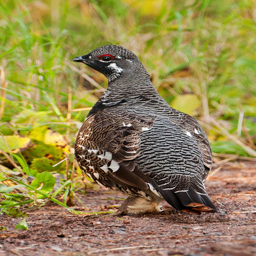
last week i found biological species along a gravel road .